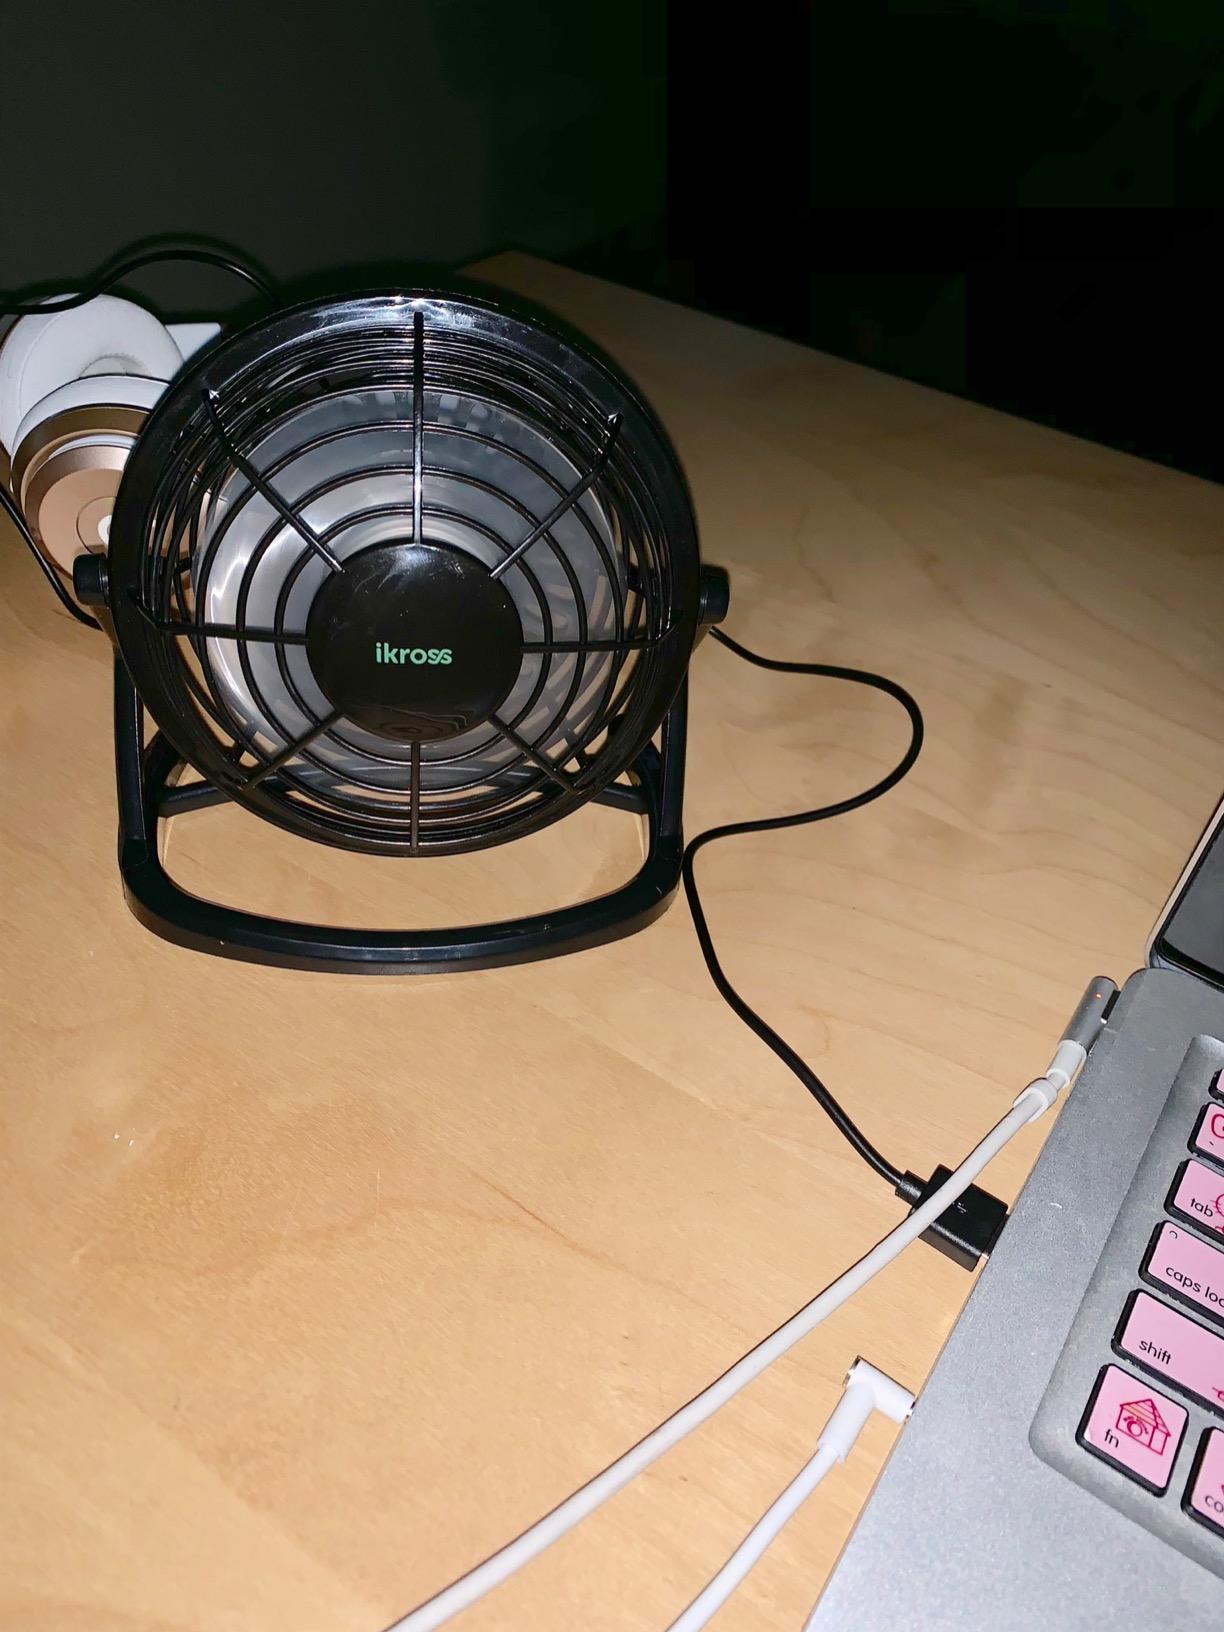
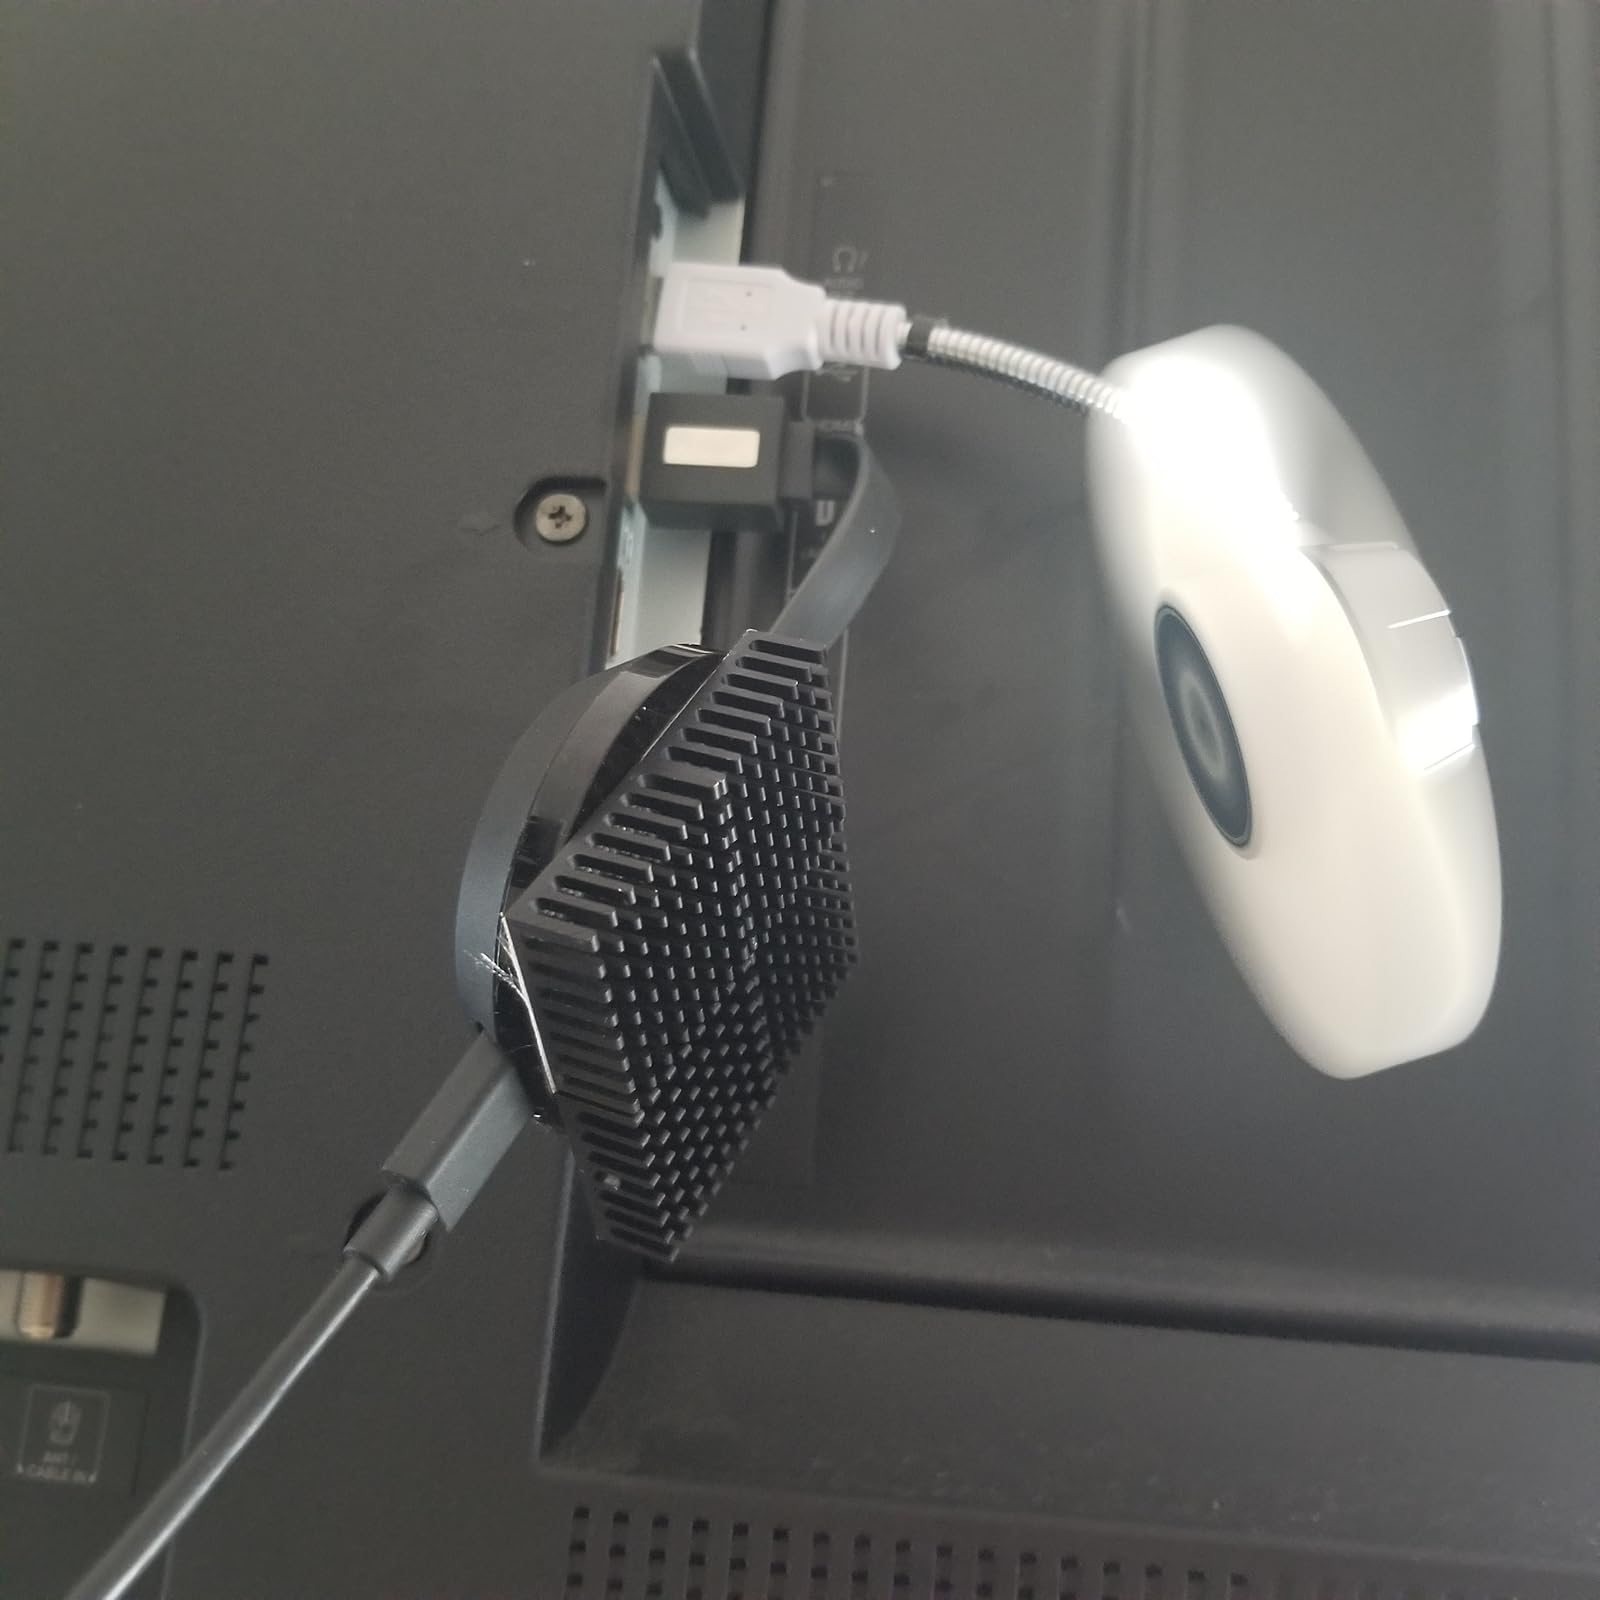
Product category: fan
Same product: no